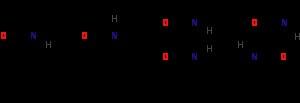
L'oxamide est un composé organique de formule chimique H₂NOC–CONH₂. Il s'agit du dérivé diamide de l'acide oxalique. Il se présente comme un solide blanc cristallisé soluble dans l'éthanol, faiblement soluble dans l'eau et insoluble dans l'éther diéthylique. On peut l'obtenir à partir du cyanure d'hydrogène HCN, oxydé en cyanogène N≡C–C≡N par l'oxygène en présence de nitrate de cuivre(II) ; l'addition de deux molécules d'eau sur le cyanogène donne de l'oxamide H₂NOC–CONH₂ :